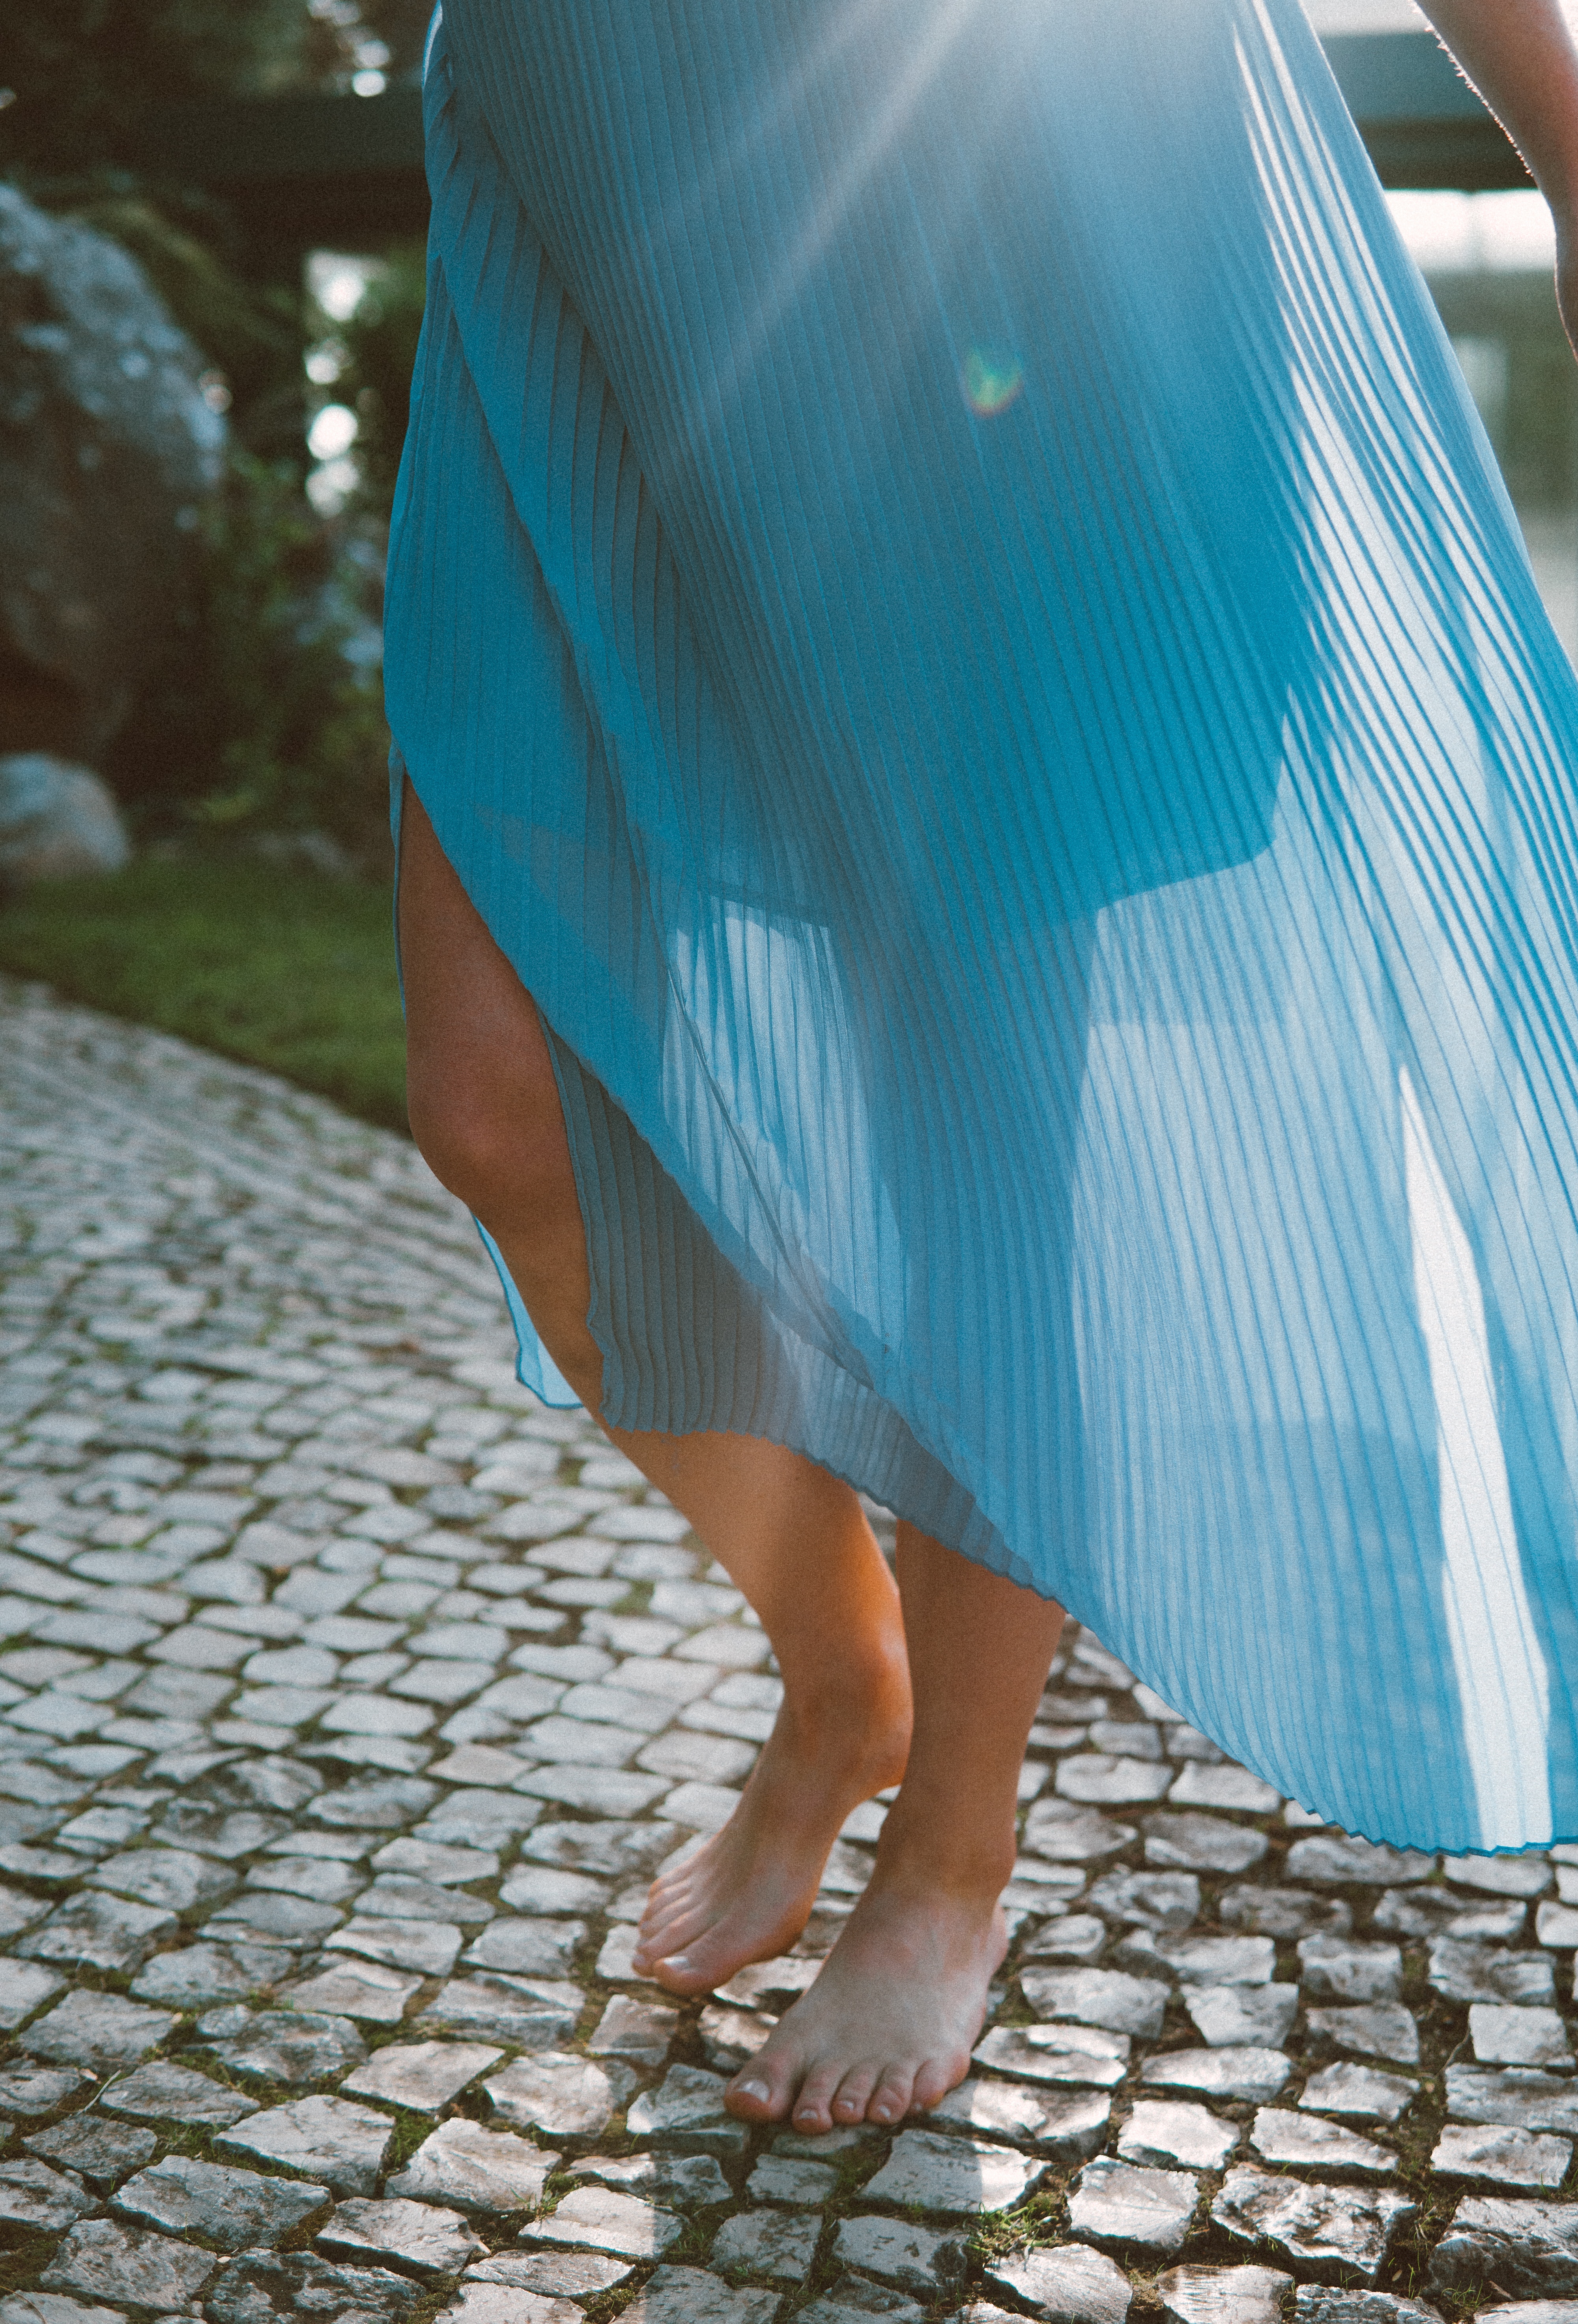
blue, dress, leg, water, girl, shoulder, vacation, electric blue, fun, jeans, turquoise